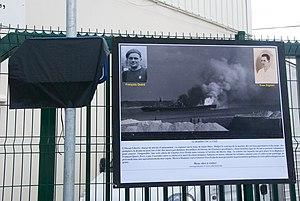
La Kevrenn Brest Sant-Mark est un bagad, ensemble de musique bretonne, originaire de la ville de Brest dans le Finistère, en France.